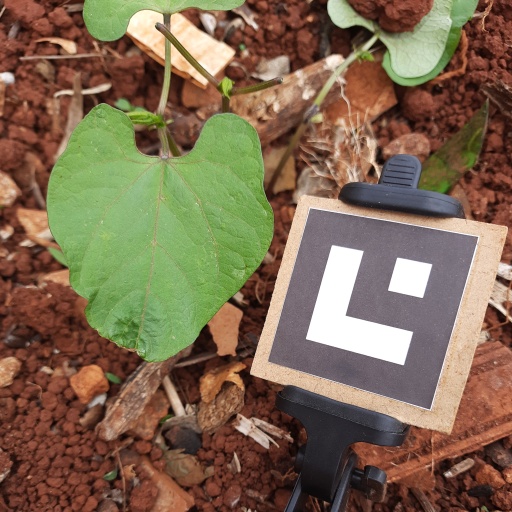
Observations: flat surface, no eating holes, under cloudy sky